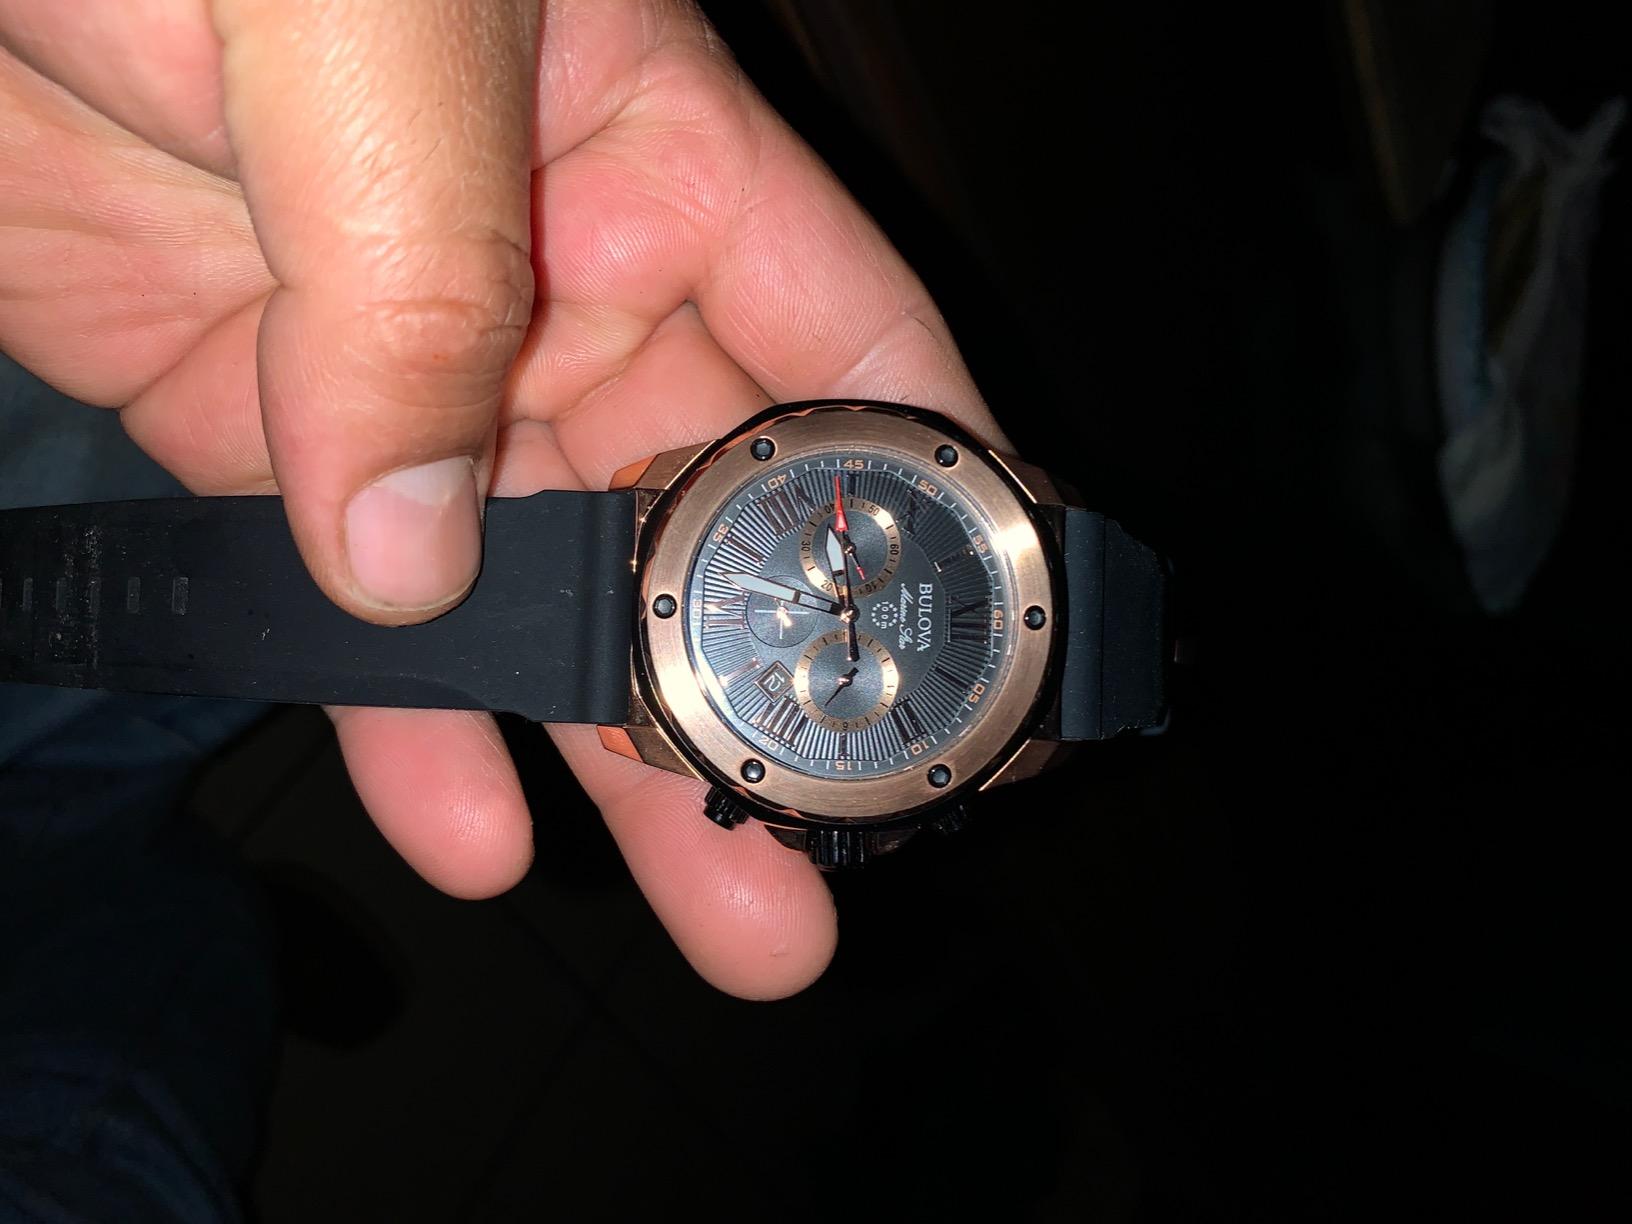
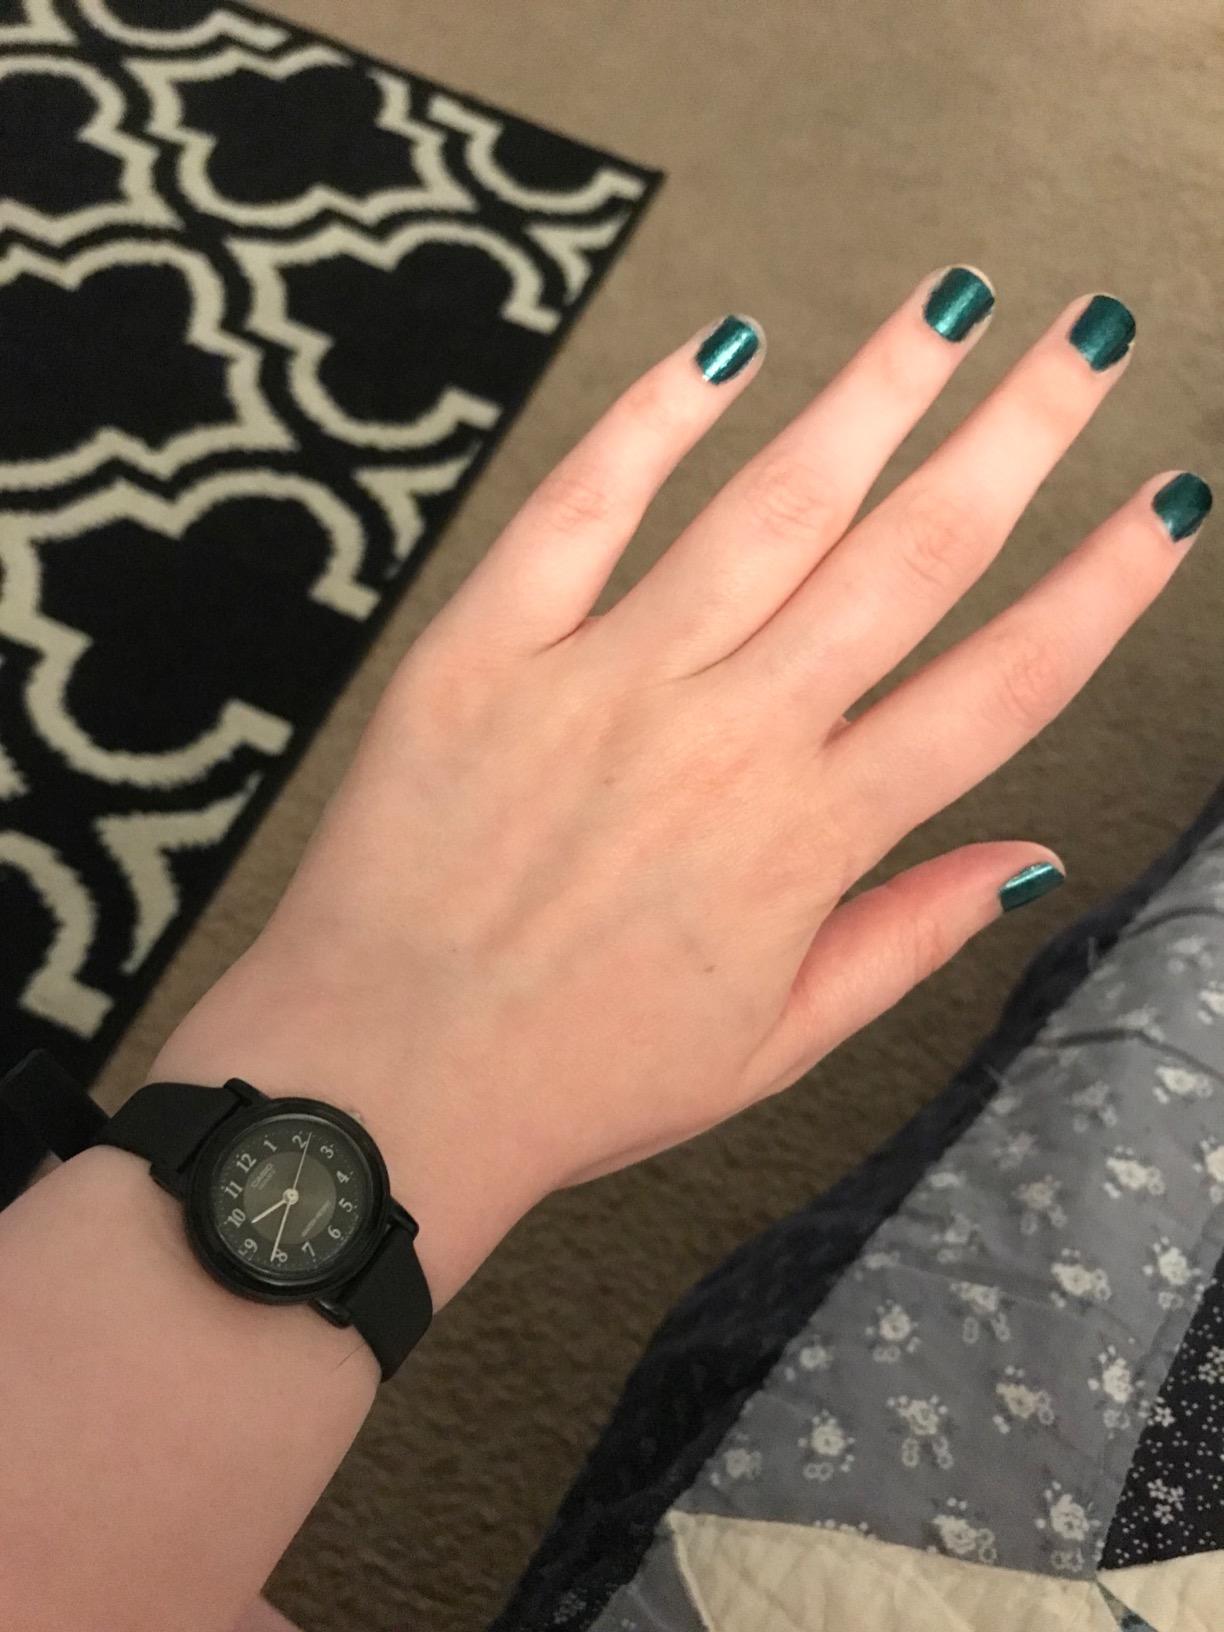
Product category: accessories_watch
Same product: no